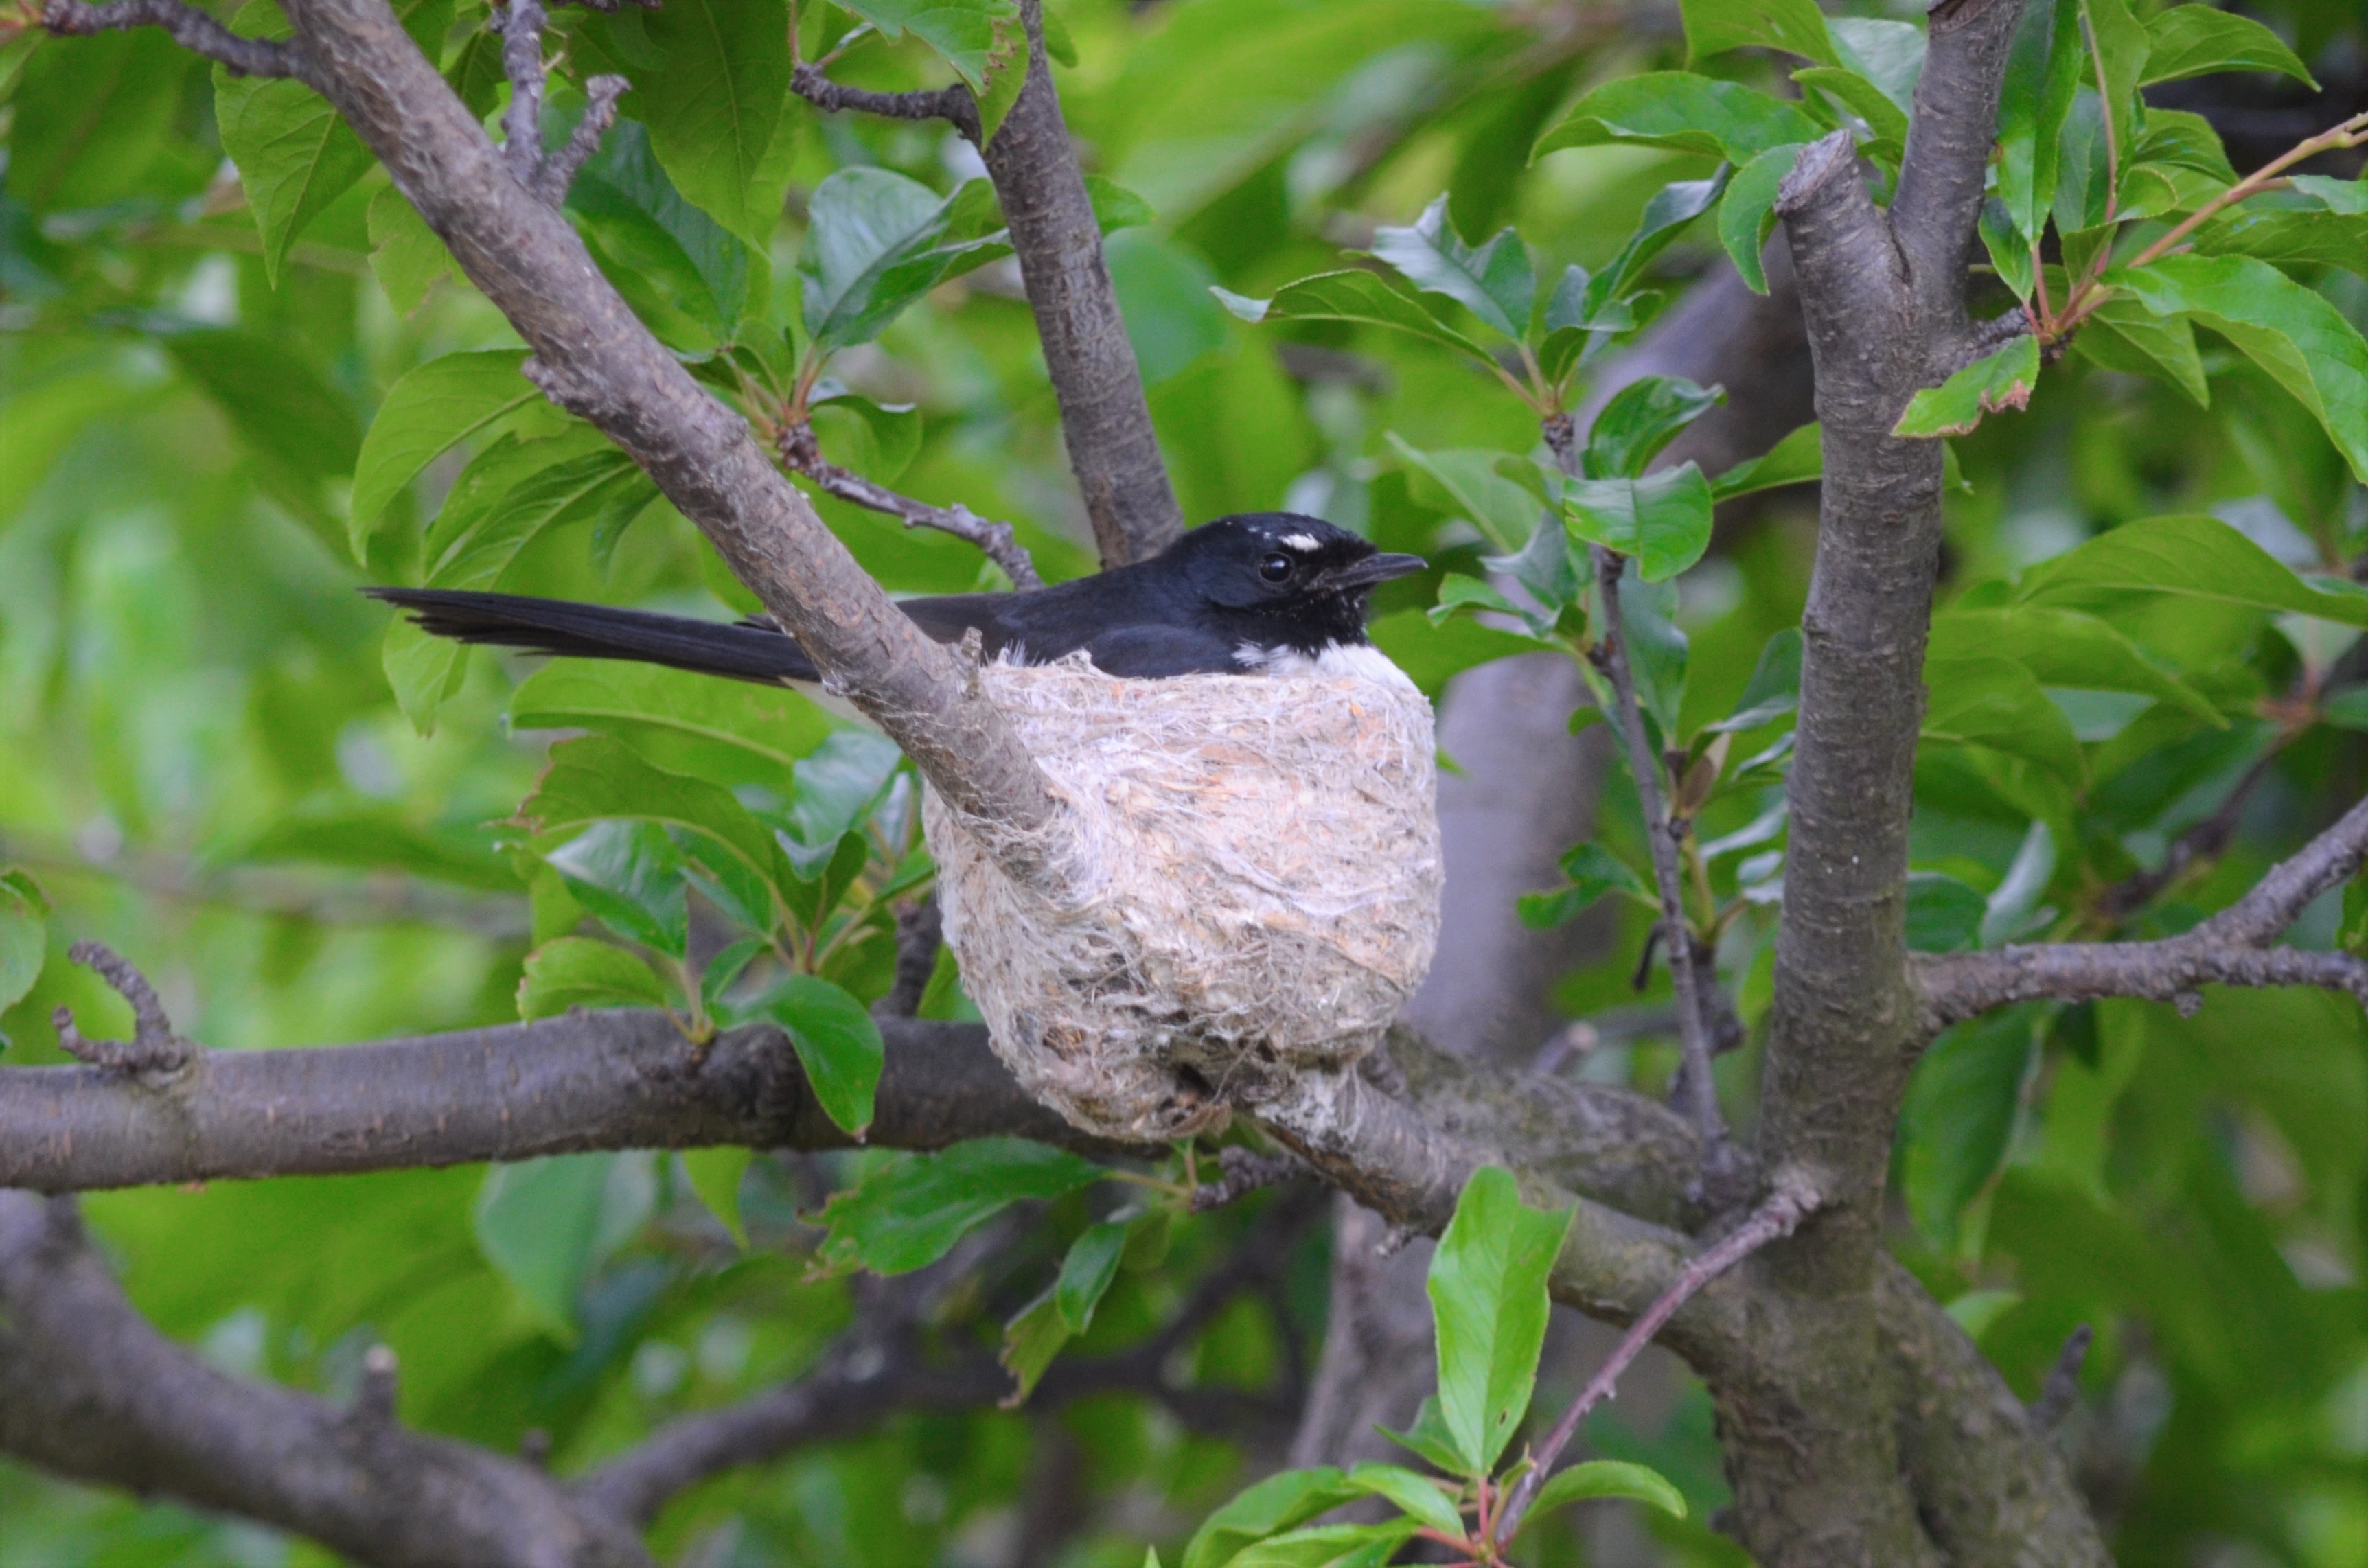
tree, nature, branch, bird, home, animal, cute, wildlife, love, spring, beak, natural, season, fauna, outdoors, bird nest, vertebrate, nest, wren, perching bird